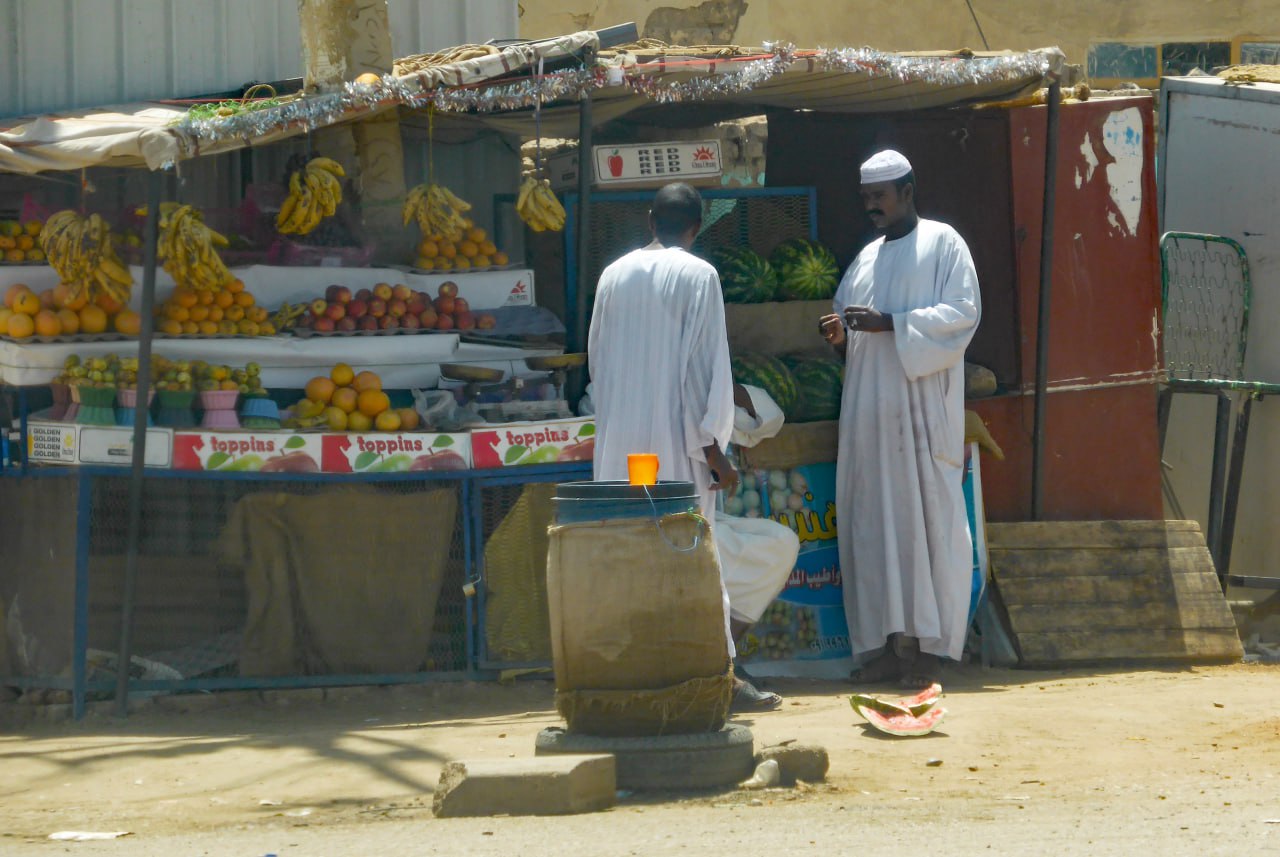
الوصف بالفصحى: بائع يتحدث مع رجل، بينما يقف رجل آخر بجانبهما، وخلفهم كشك خشبى أو متجر صغير لبيع الفاكهة
الوصف بالعامية السودانية: تاجر بتكلم مع راجل وفي راجل تاني واقف جمبهم ووراهم كشك او دكان صغير بتاع فواكه
التصنيف: Marketplaces